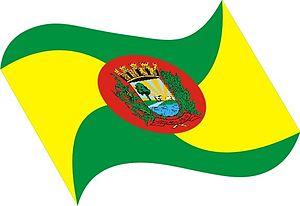
Romelândia est une ville brésilienne de l'ouest de l'État de Santa Catarina.